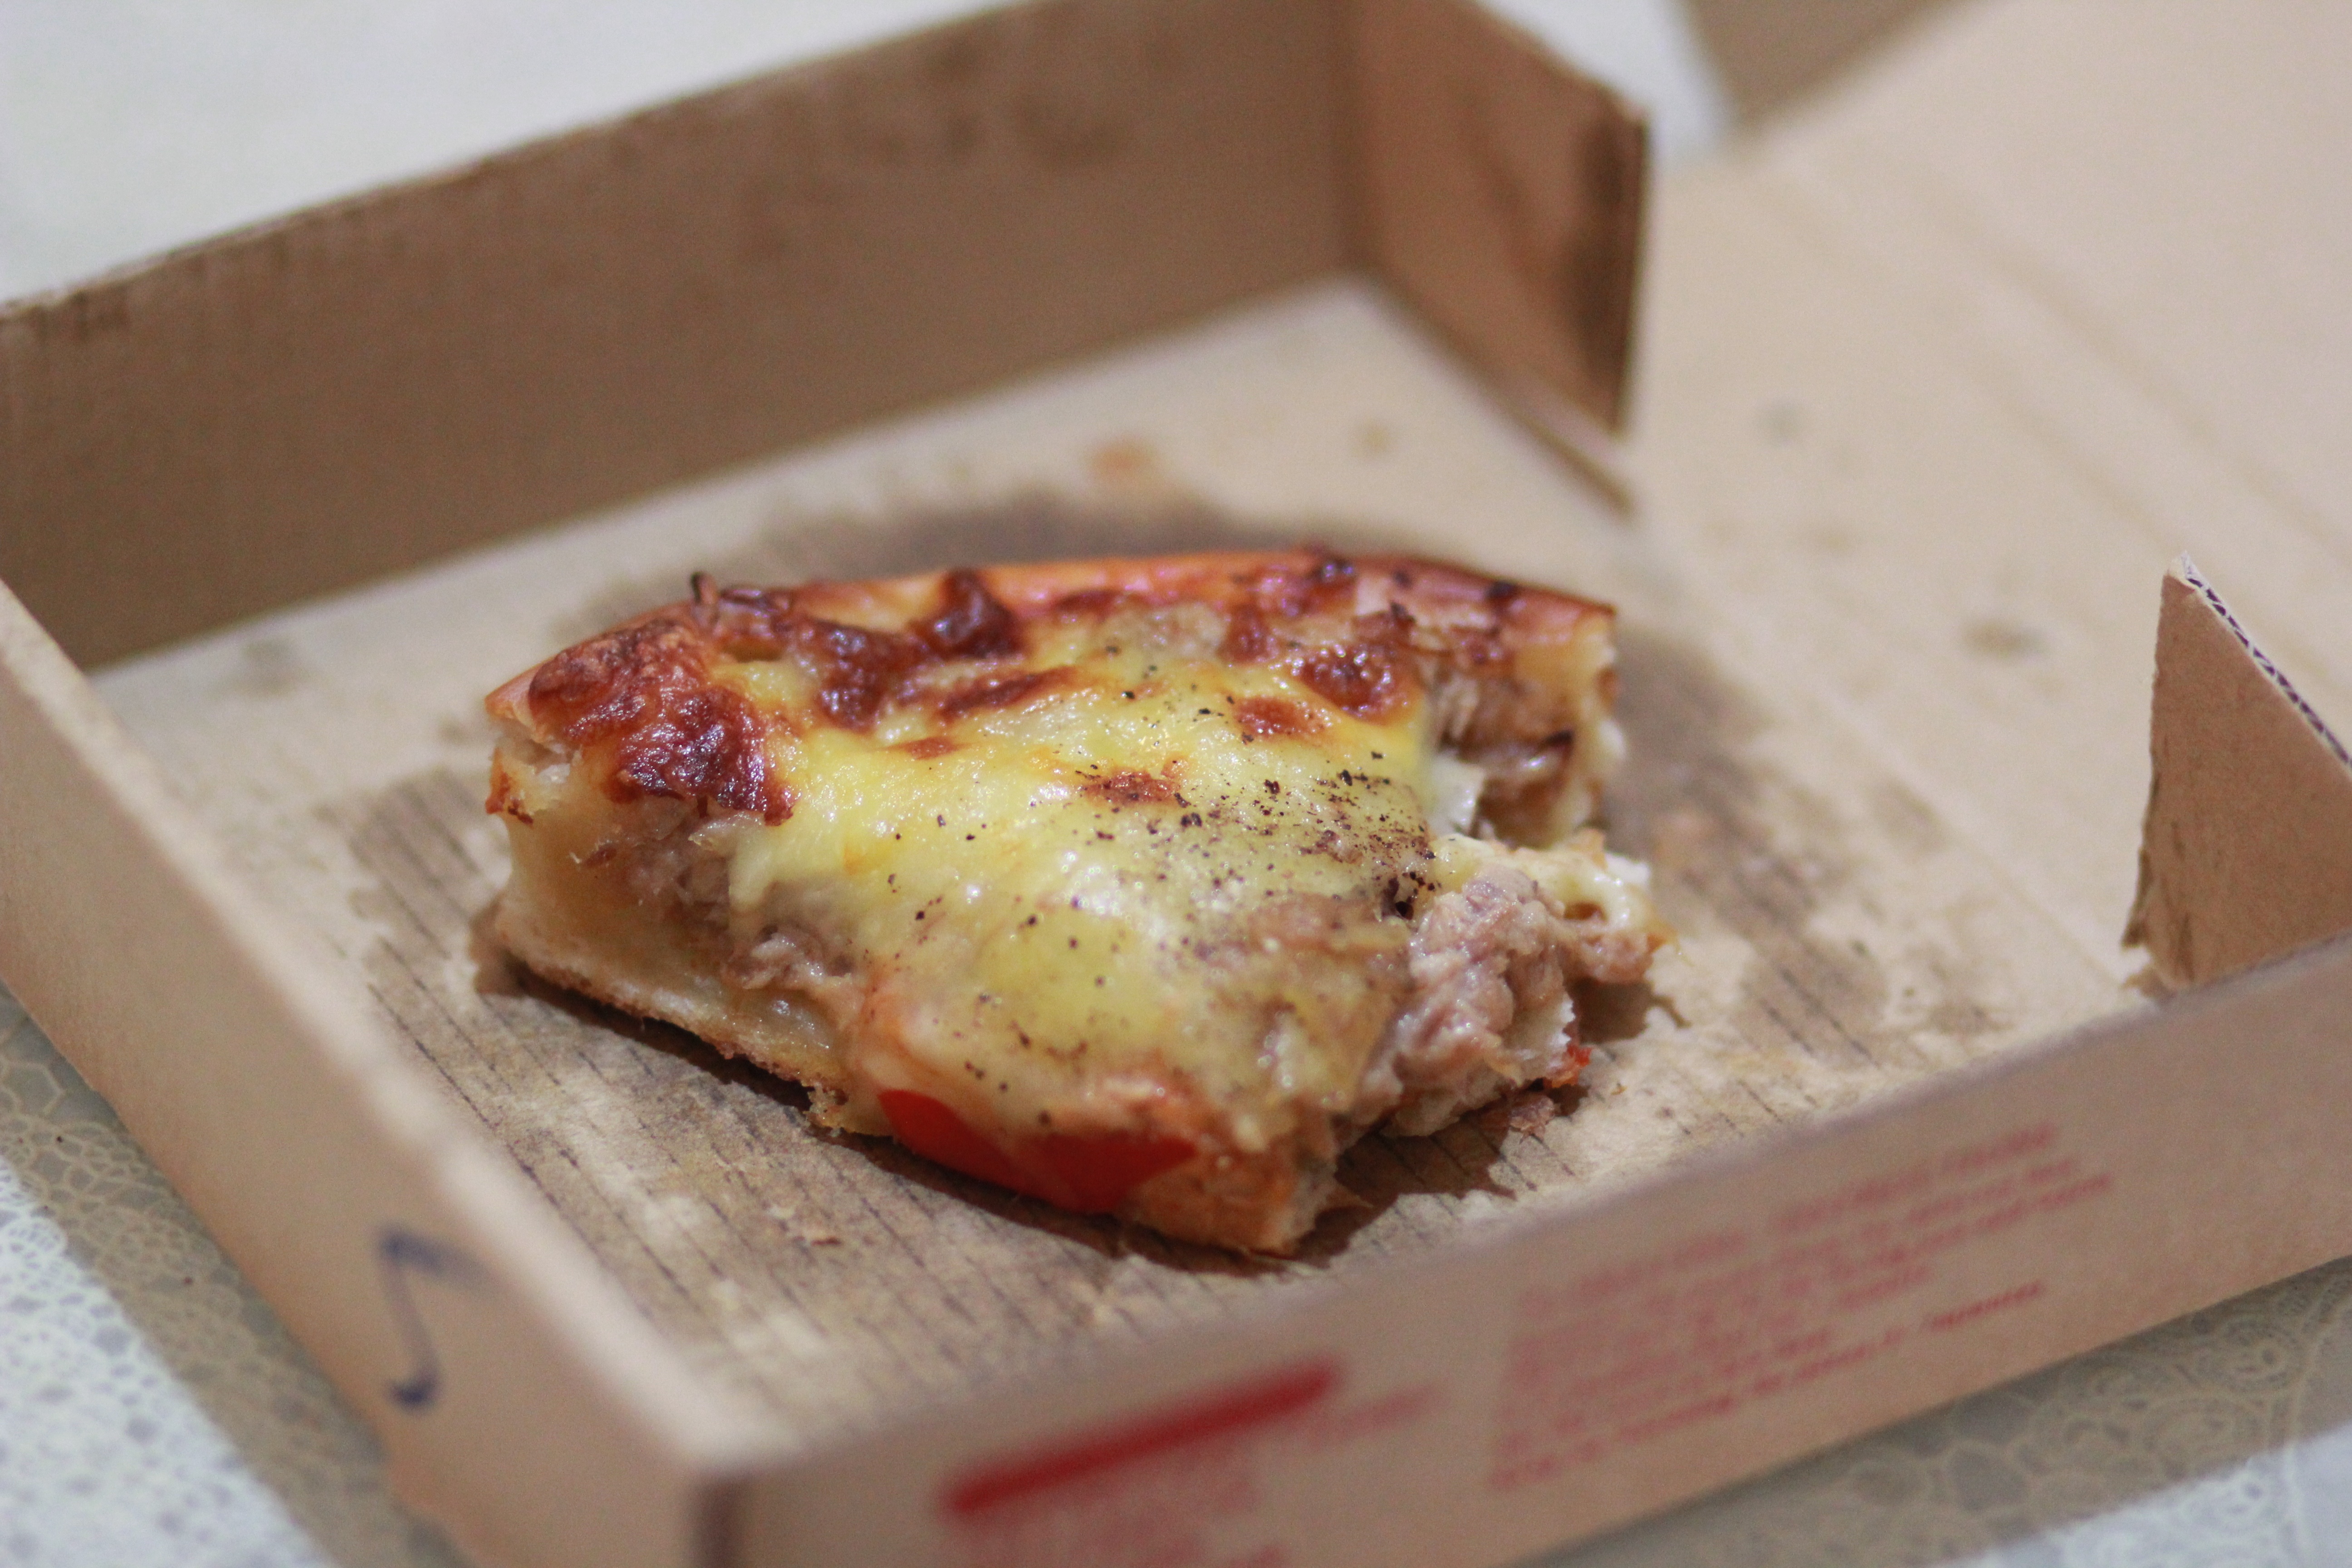
dish, meal, food, produce, breakfast, meat, cuisine, pizza, cheese, ham, pizza box, italian food, take away, one slice, the paper tray, faoodst f, pizza slice, garbo box